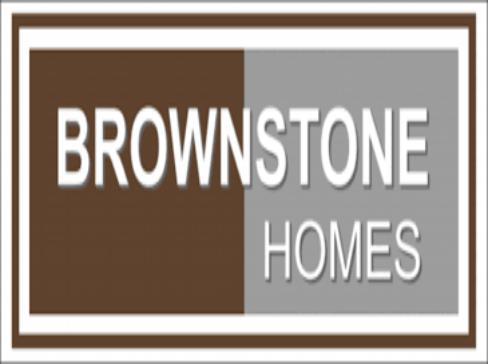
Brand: brownstone
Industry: Necessities